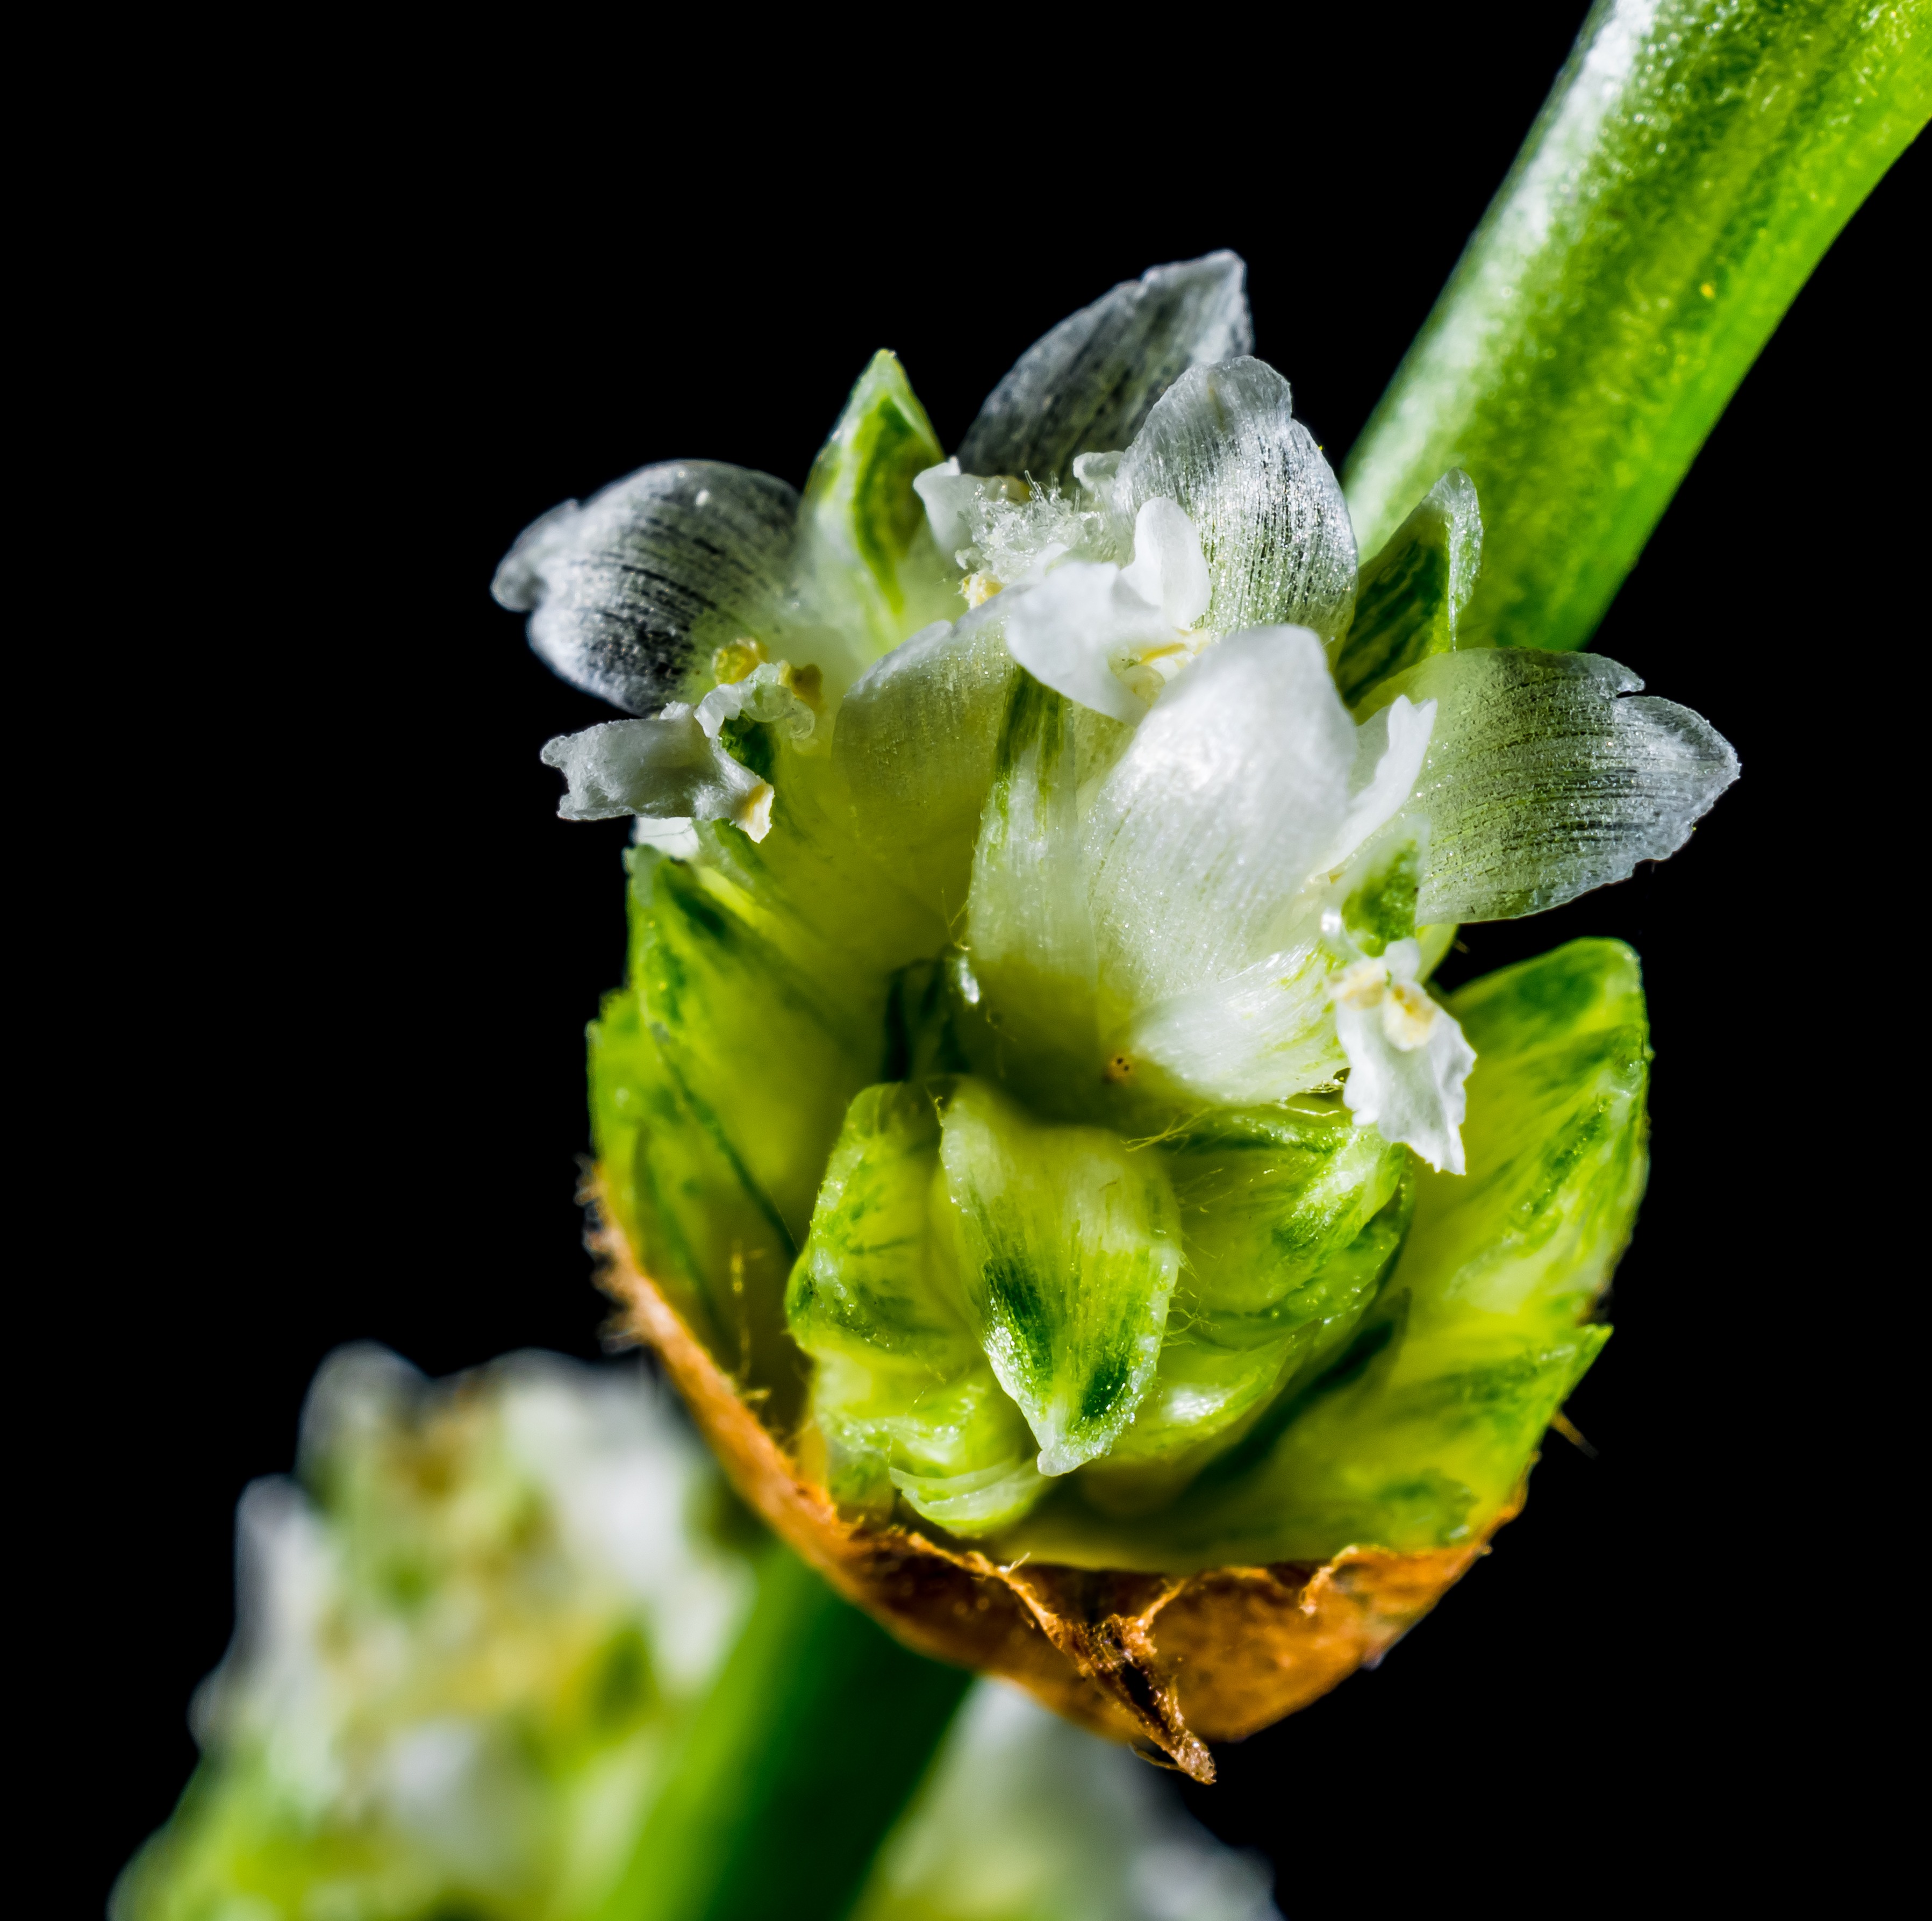
blossom, plant, white, leaf, flower, bloom, food, green, produce, macro, flora, wild flower, bud, macro photography, flowering plant, small flower, blueme, plant stem, land plant